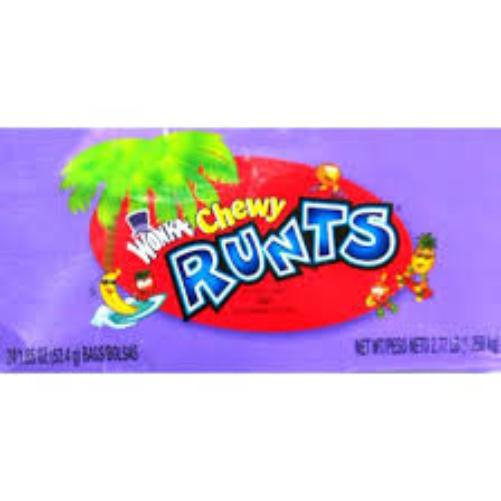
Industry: Food